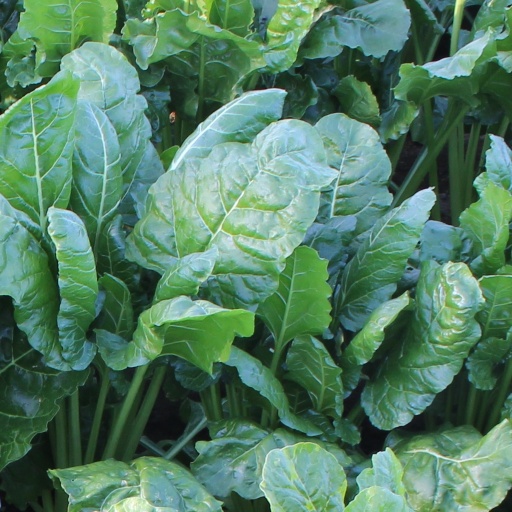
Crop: sugar beet